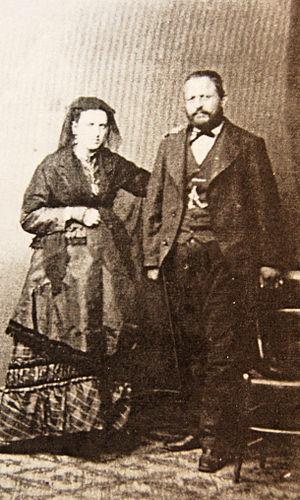
Amedeo Clemente Modigliani, né le 12 juillet 1884 à Livourne et mort le 24 janvier 1920 à Paris, est un peintre et sculpteur italien rattaché à l'École de Paris.